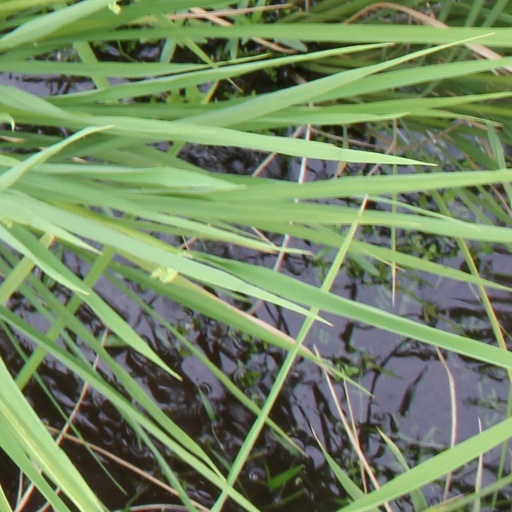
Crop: rice